Amazons

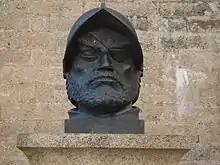
Francisco de Orellana; he coined the name "Amazon River".

Virgil's characterization of the Volsci warrior maiden Camilla in the "Aeneid" borrows from the myths of the Amazons. Philostratus, in "Heroica", writes that the Mysian women fought on horses alongside the men, just as the Amazons. The leader was Hiera, wife of Telephus. The Amazons are also said to have undertaken an expedition against the Island of Leuke, at the mouth of the Danube, where the ashes of Achilles were deposited by Thetis. The ghost of the dead hero so terrified the horses, that they threw off and trampled upon the invaders, who were forced to retreat. Virgil touches on the Amazons and their queen Penthesilea in his epic Aeneid (around 20 BCE).